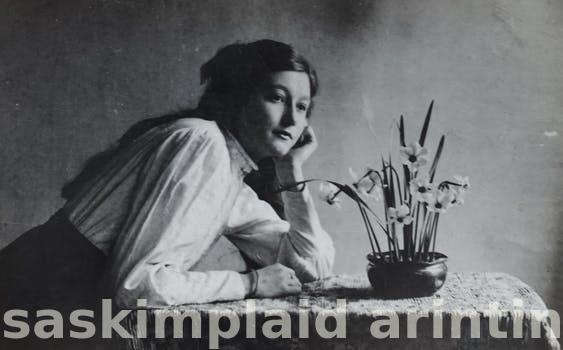
Label: Watermark